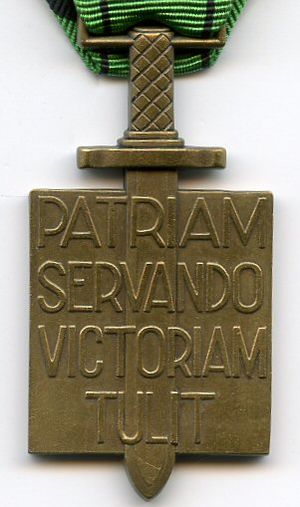
Befrielsesordenen
Bagsiden af badge
Ordre de la Libération er en fransk, militær orden. Den blev indstiftet 16. november 1940 i Brazzaville af general Charles de Gaulle som belønning for militær eller civil indsats for Frankrigs befrielse under den anden verdenskrig. De Gaulle var ordenens stormester fram til sin død i 1970. Statutterne blev givet i London 29. januar 1941. Ordenen blev efter befrielsen officielt stadfæstet 10. august 1945. Ordre de la Libération rangerer efter Æreslegionen, men foran Ordre national du Mérite.